Vice presidency of Dick Cheney

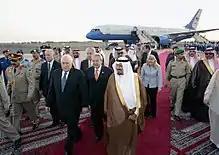
Cheney walks with Saudi Crown Prince Sultan bin Abdulaziz, May 2007.

On February 27, 2007, at about 10 am, a suicide bomber killed 23 people and wounded 20 more outside Bagram Airfield in Afghanistan during a visit by Cheney. The Taliban claimed responsibility for the attack and declared that Cheney was its intended target. They also claimed that Osama bin Laden supervised the operation. The bomb went off outside the front gate while Cheney was inside the base and half a mile away. He reported hearing the blast, saying "I heard a loud boom... The Secret Service came in and told me there had been an attack on the main gate." The purpose of Cheney's visit to the region had been to press Pakistan for a united front against the Taliban.